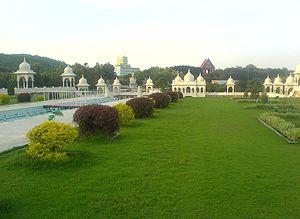
Hyderabad parfois appelée Hyderabad de l'Inde ou Haïdarabad est la capitale et la plus grande ville de l'État indien du Telangana, créé le 2 juin 2014 à partir de l'Andhra Pradesh. Elle reste capitale commune des deux États jusqu'en 2024.